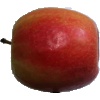
Label: Apple Pink Lady 1